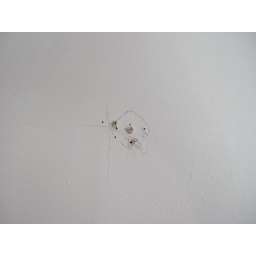
Holes in bedroom wall